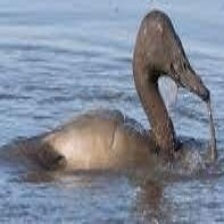
Species: CANVASBACK
Scientific name: AYTHYA VALISINERIA
ImageNet parent category: drake